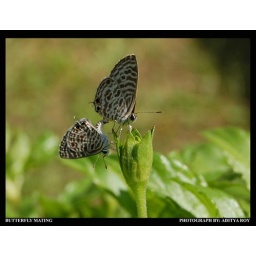
The Zebra Blue or Plumbago Blue (Leptotes plinius)is a species of blue butterfly found in India.